Docklands Light Railway rolling stock

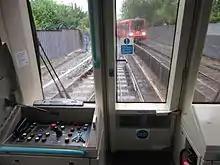
View from the front of a Docklands Light Railway train. The control panel is usually closed and locked.

Despite being highly automated, the cars are derived from a German Stadtbahnwagen B design, which was intended for use in light rail systems with sections of street running lines (as is currently the case with the cars now used in Essen). Unlike the Stadtbahn trains which use overhead lines for power, the DLR trains are powered by a bottom-contact third rail.